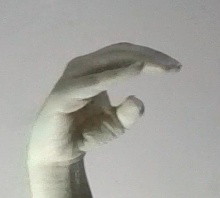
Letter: jeem